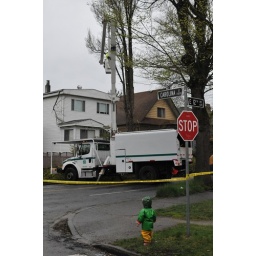
The 12th Avenue in Vancouver is closed after a tree fell on the road and on another tree.